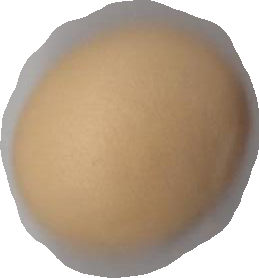
Variety: Dega